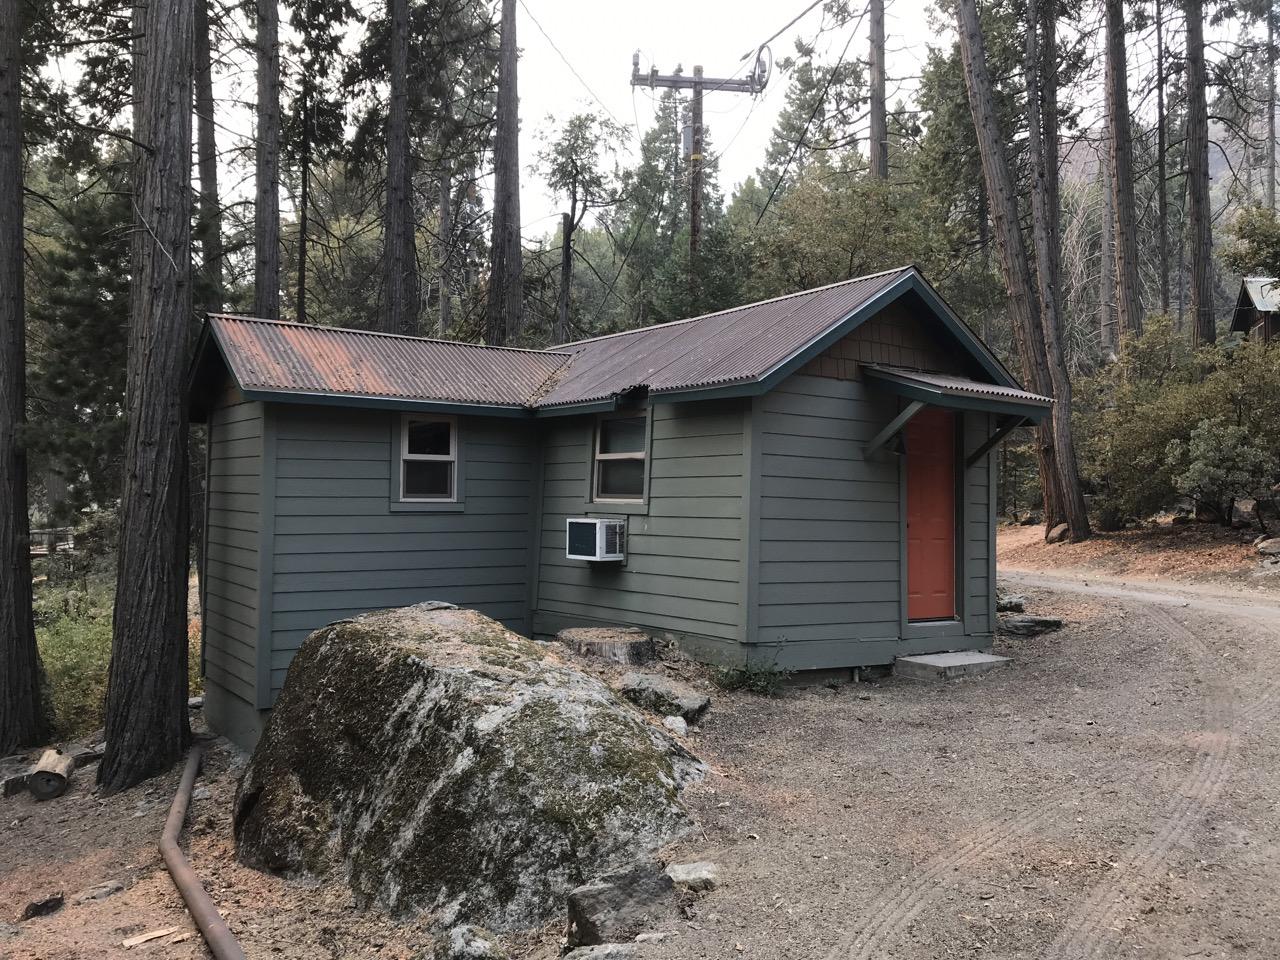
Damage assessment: no_damage